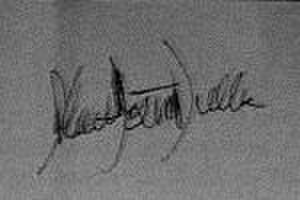
John Foster Dulles
John Foster Dulles var USA's udenrigsminister under præsident Dwight D. Eisenhower fra 1953 til 1959. Han var en markant person under den kolde krig og talte for en aggressiv politik mod kommunisme i hele verden. Han støttede Frankrig i dets kamp mod Vieth Minh i den 1. indokinesiske krig. Han blev kendt for at nægte at give den kinesiske udenrigsminister Zhou Enlai hånden ved Geneve Konferencen i 1954.